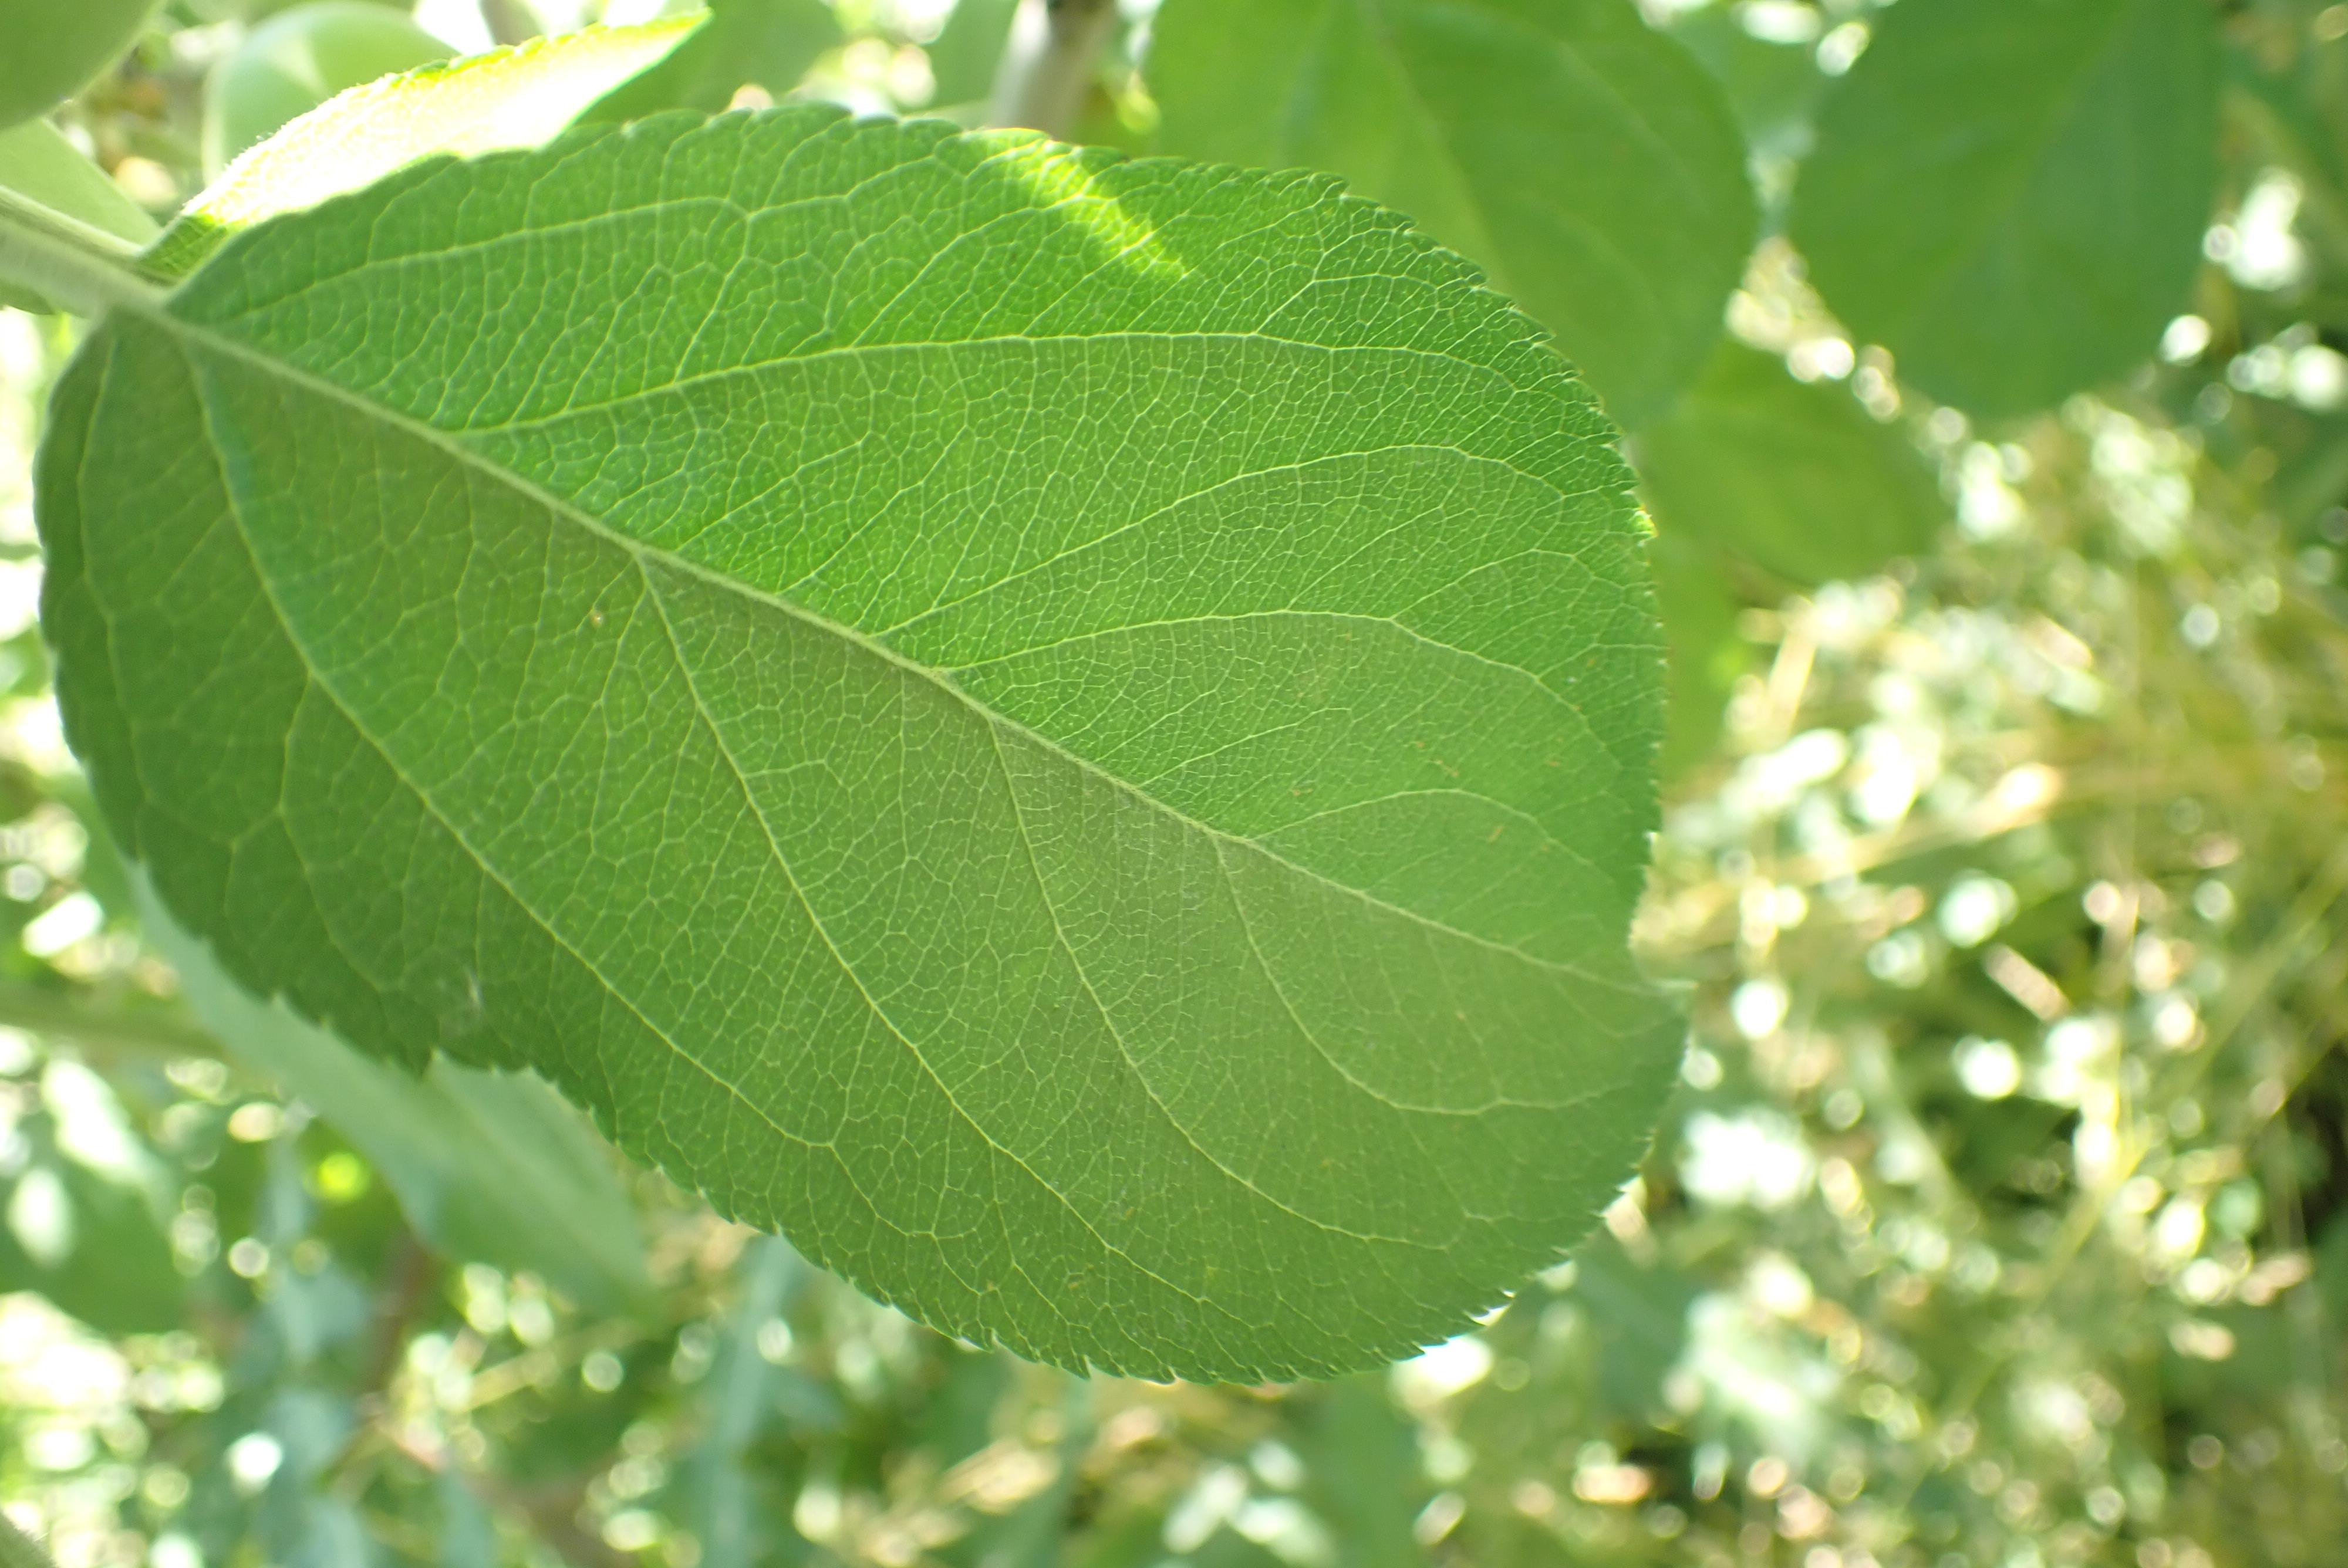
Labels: healthy